Milton S. Gould

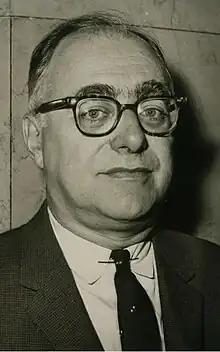

Milton S. Gould (October 8, 1909 – March 22, 1999) was a prominent New York City trial attorney.